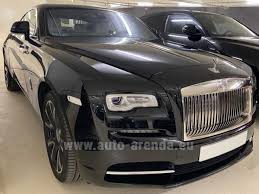
Label: noambulance